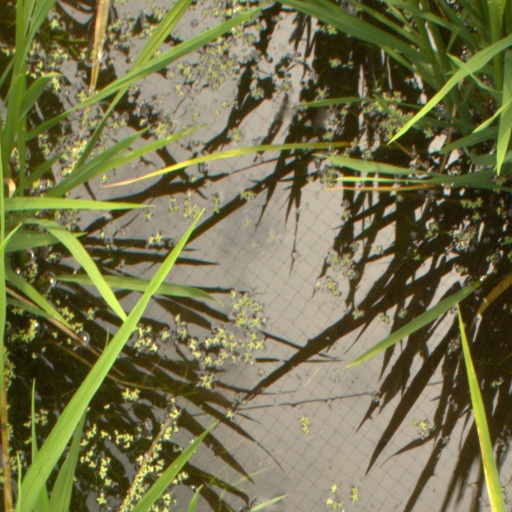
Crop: rice